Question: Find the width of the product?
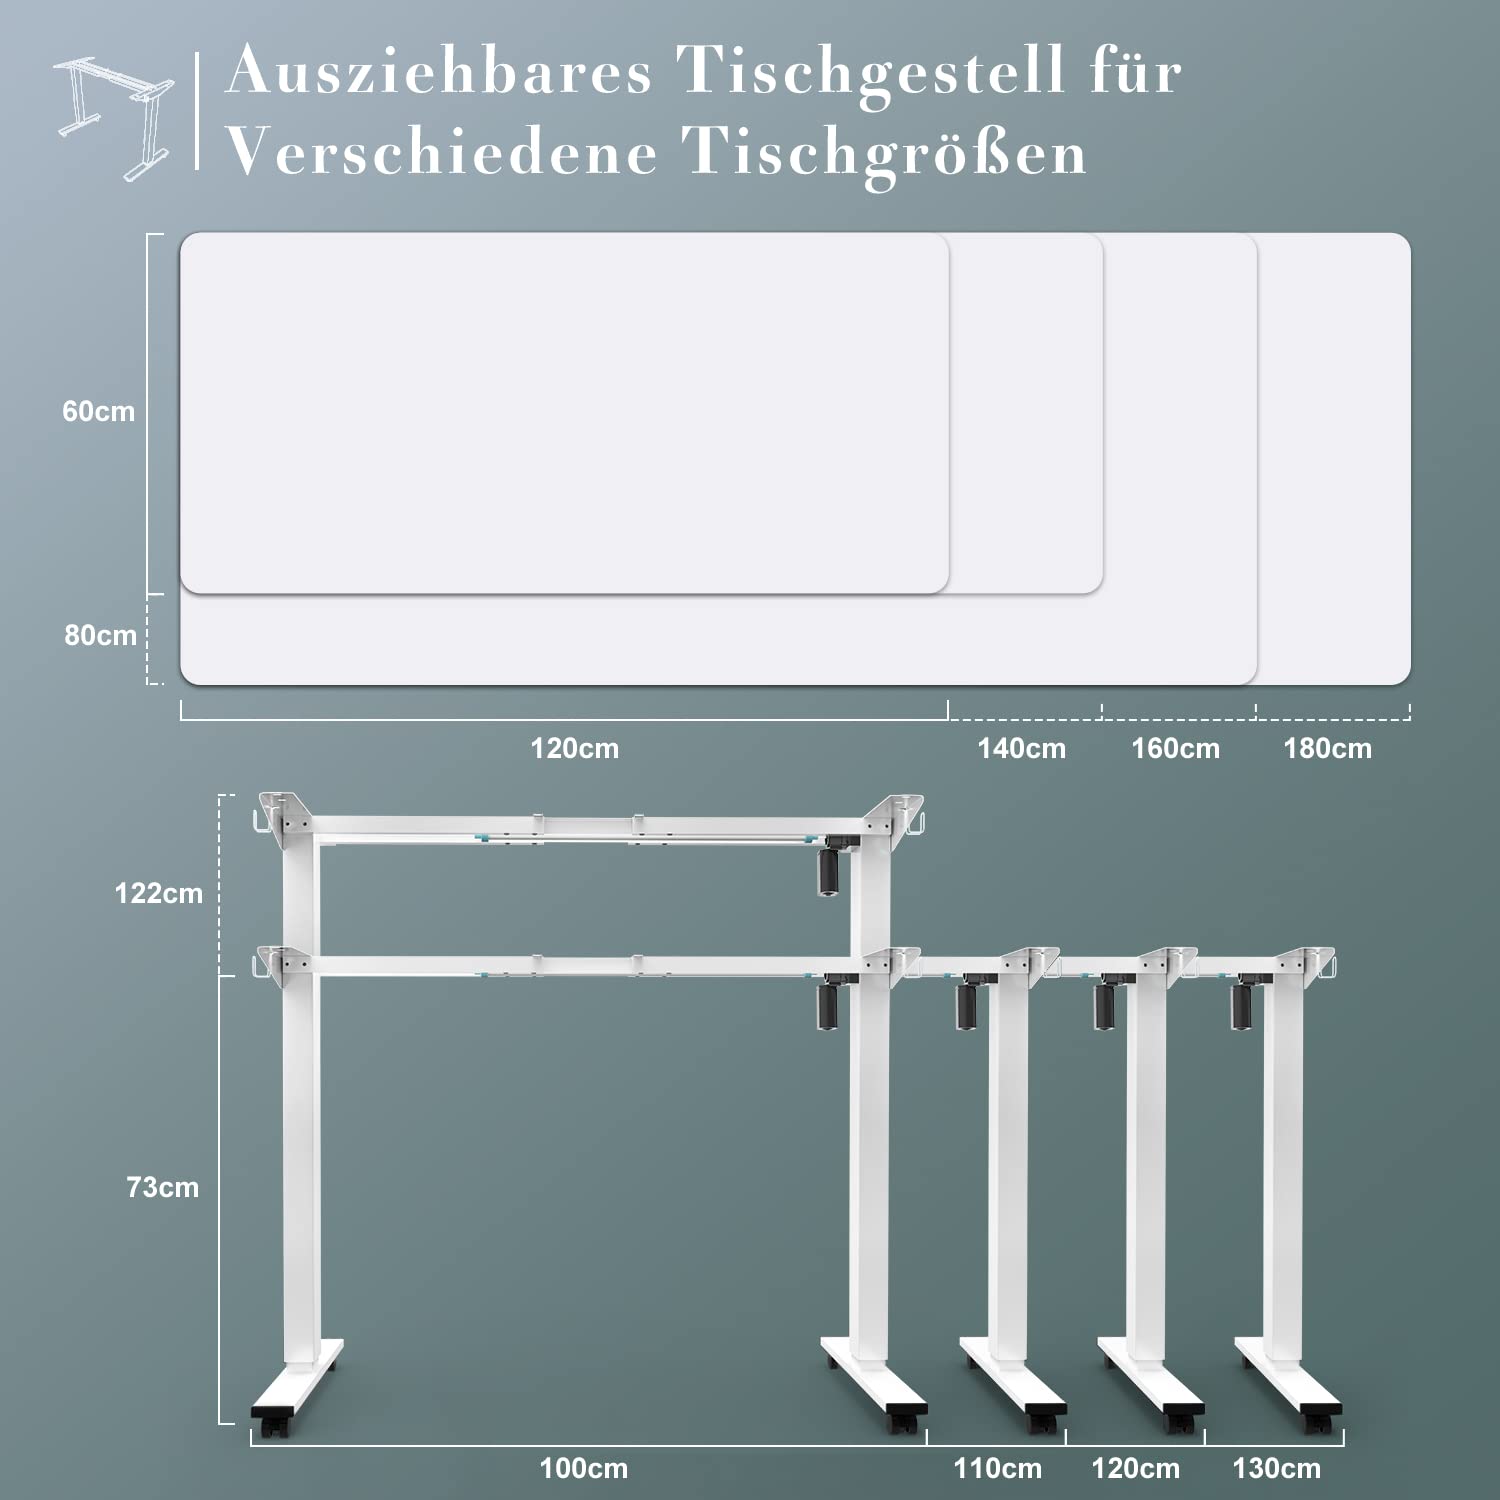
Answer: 120.0 centimetre